Night of the Pencils (film)

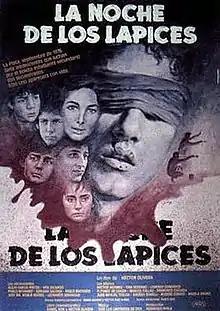
Theatrical release poster

Night of the Pencils is a 1986 Argentine historical drama film directed by Héctor Olivera and written by Olivera and Daniel Kon. It is based on the non-fiction book by María Seoane and Héctor Ruiz Núñez. It stars Alejo García Pintos, Vita Escardó, Leonardo Sbaraglia, José María Monje, Pablo Machado, Adriana Salonia and Héctor Bidonde.